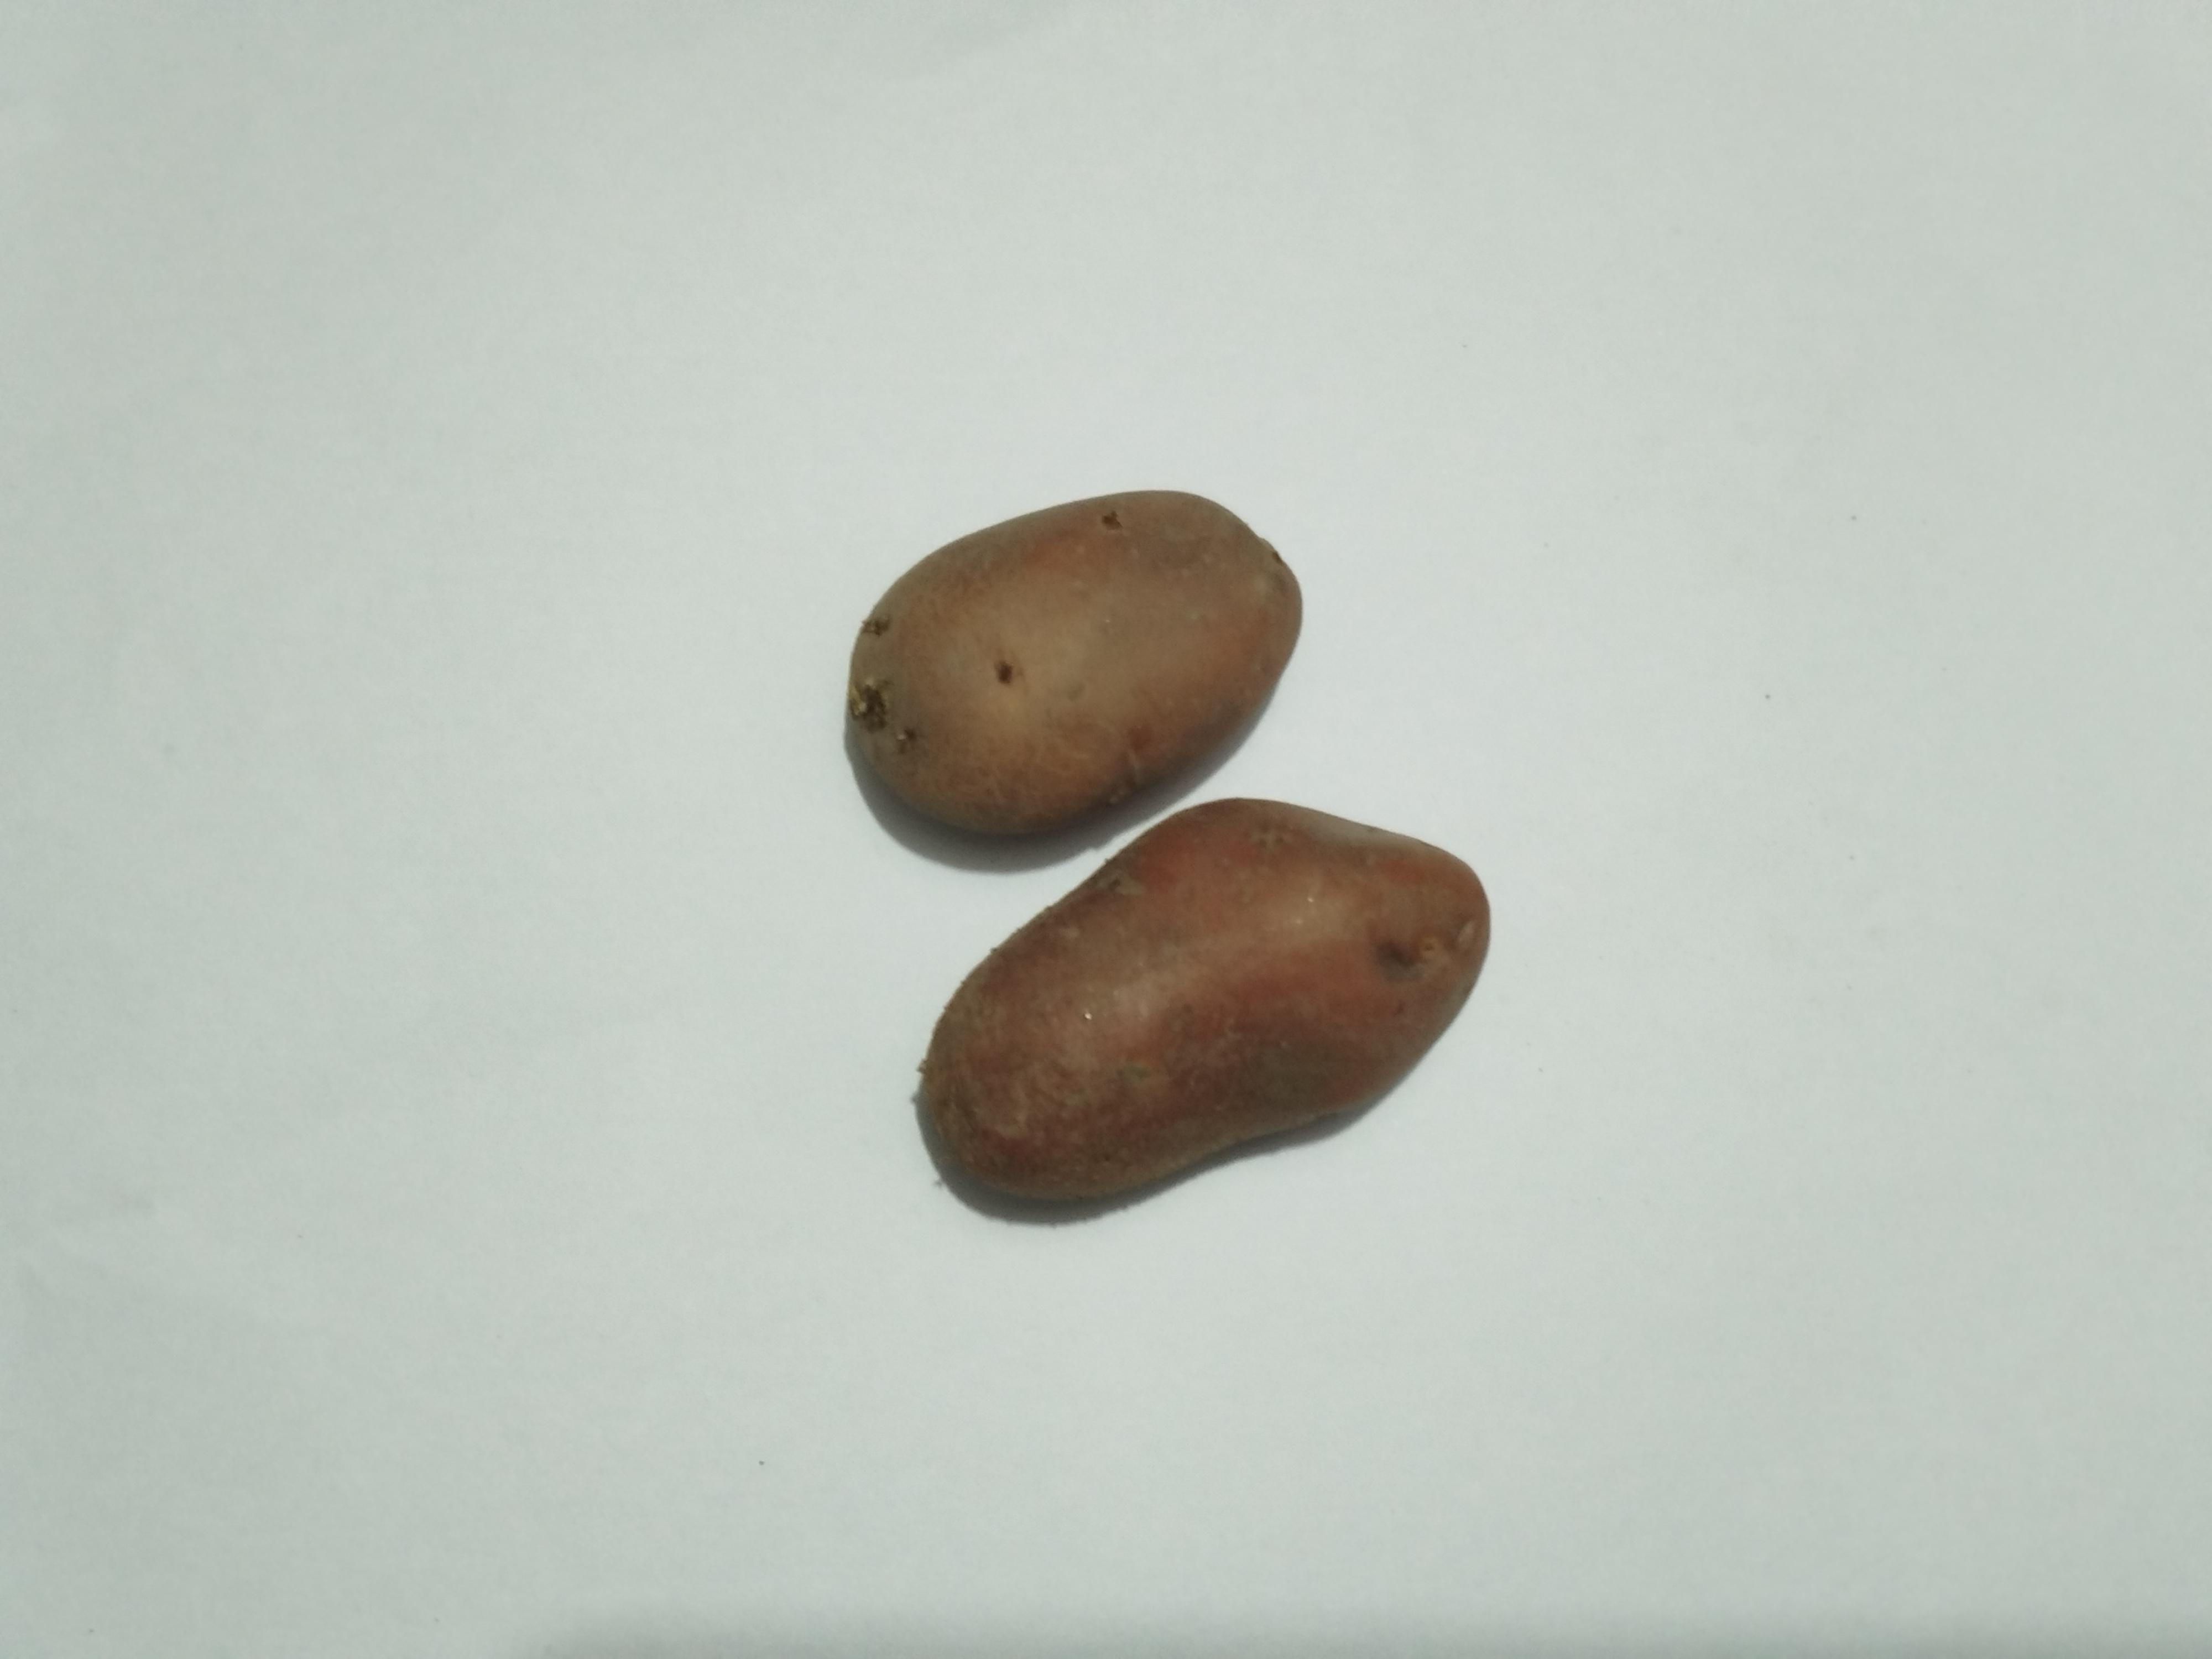
Label: Potato